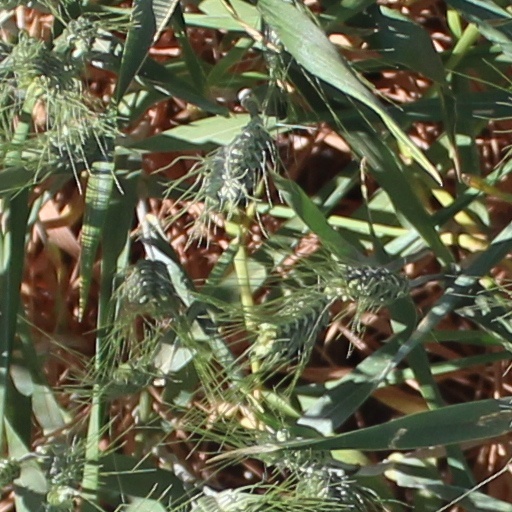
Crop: wheat